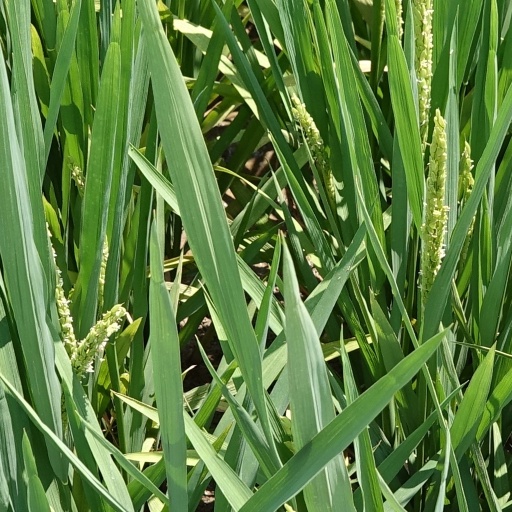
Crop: rice